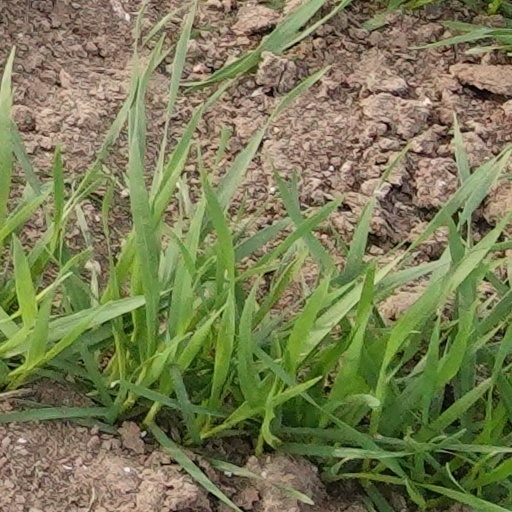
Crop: wheat